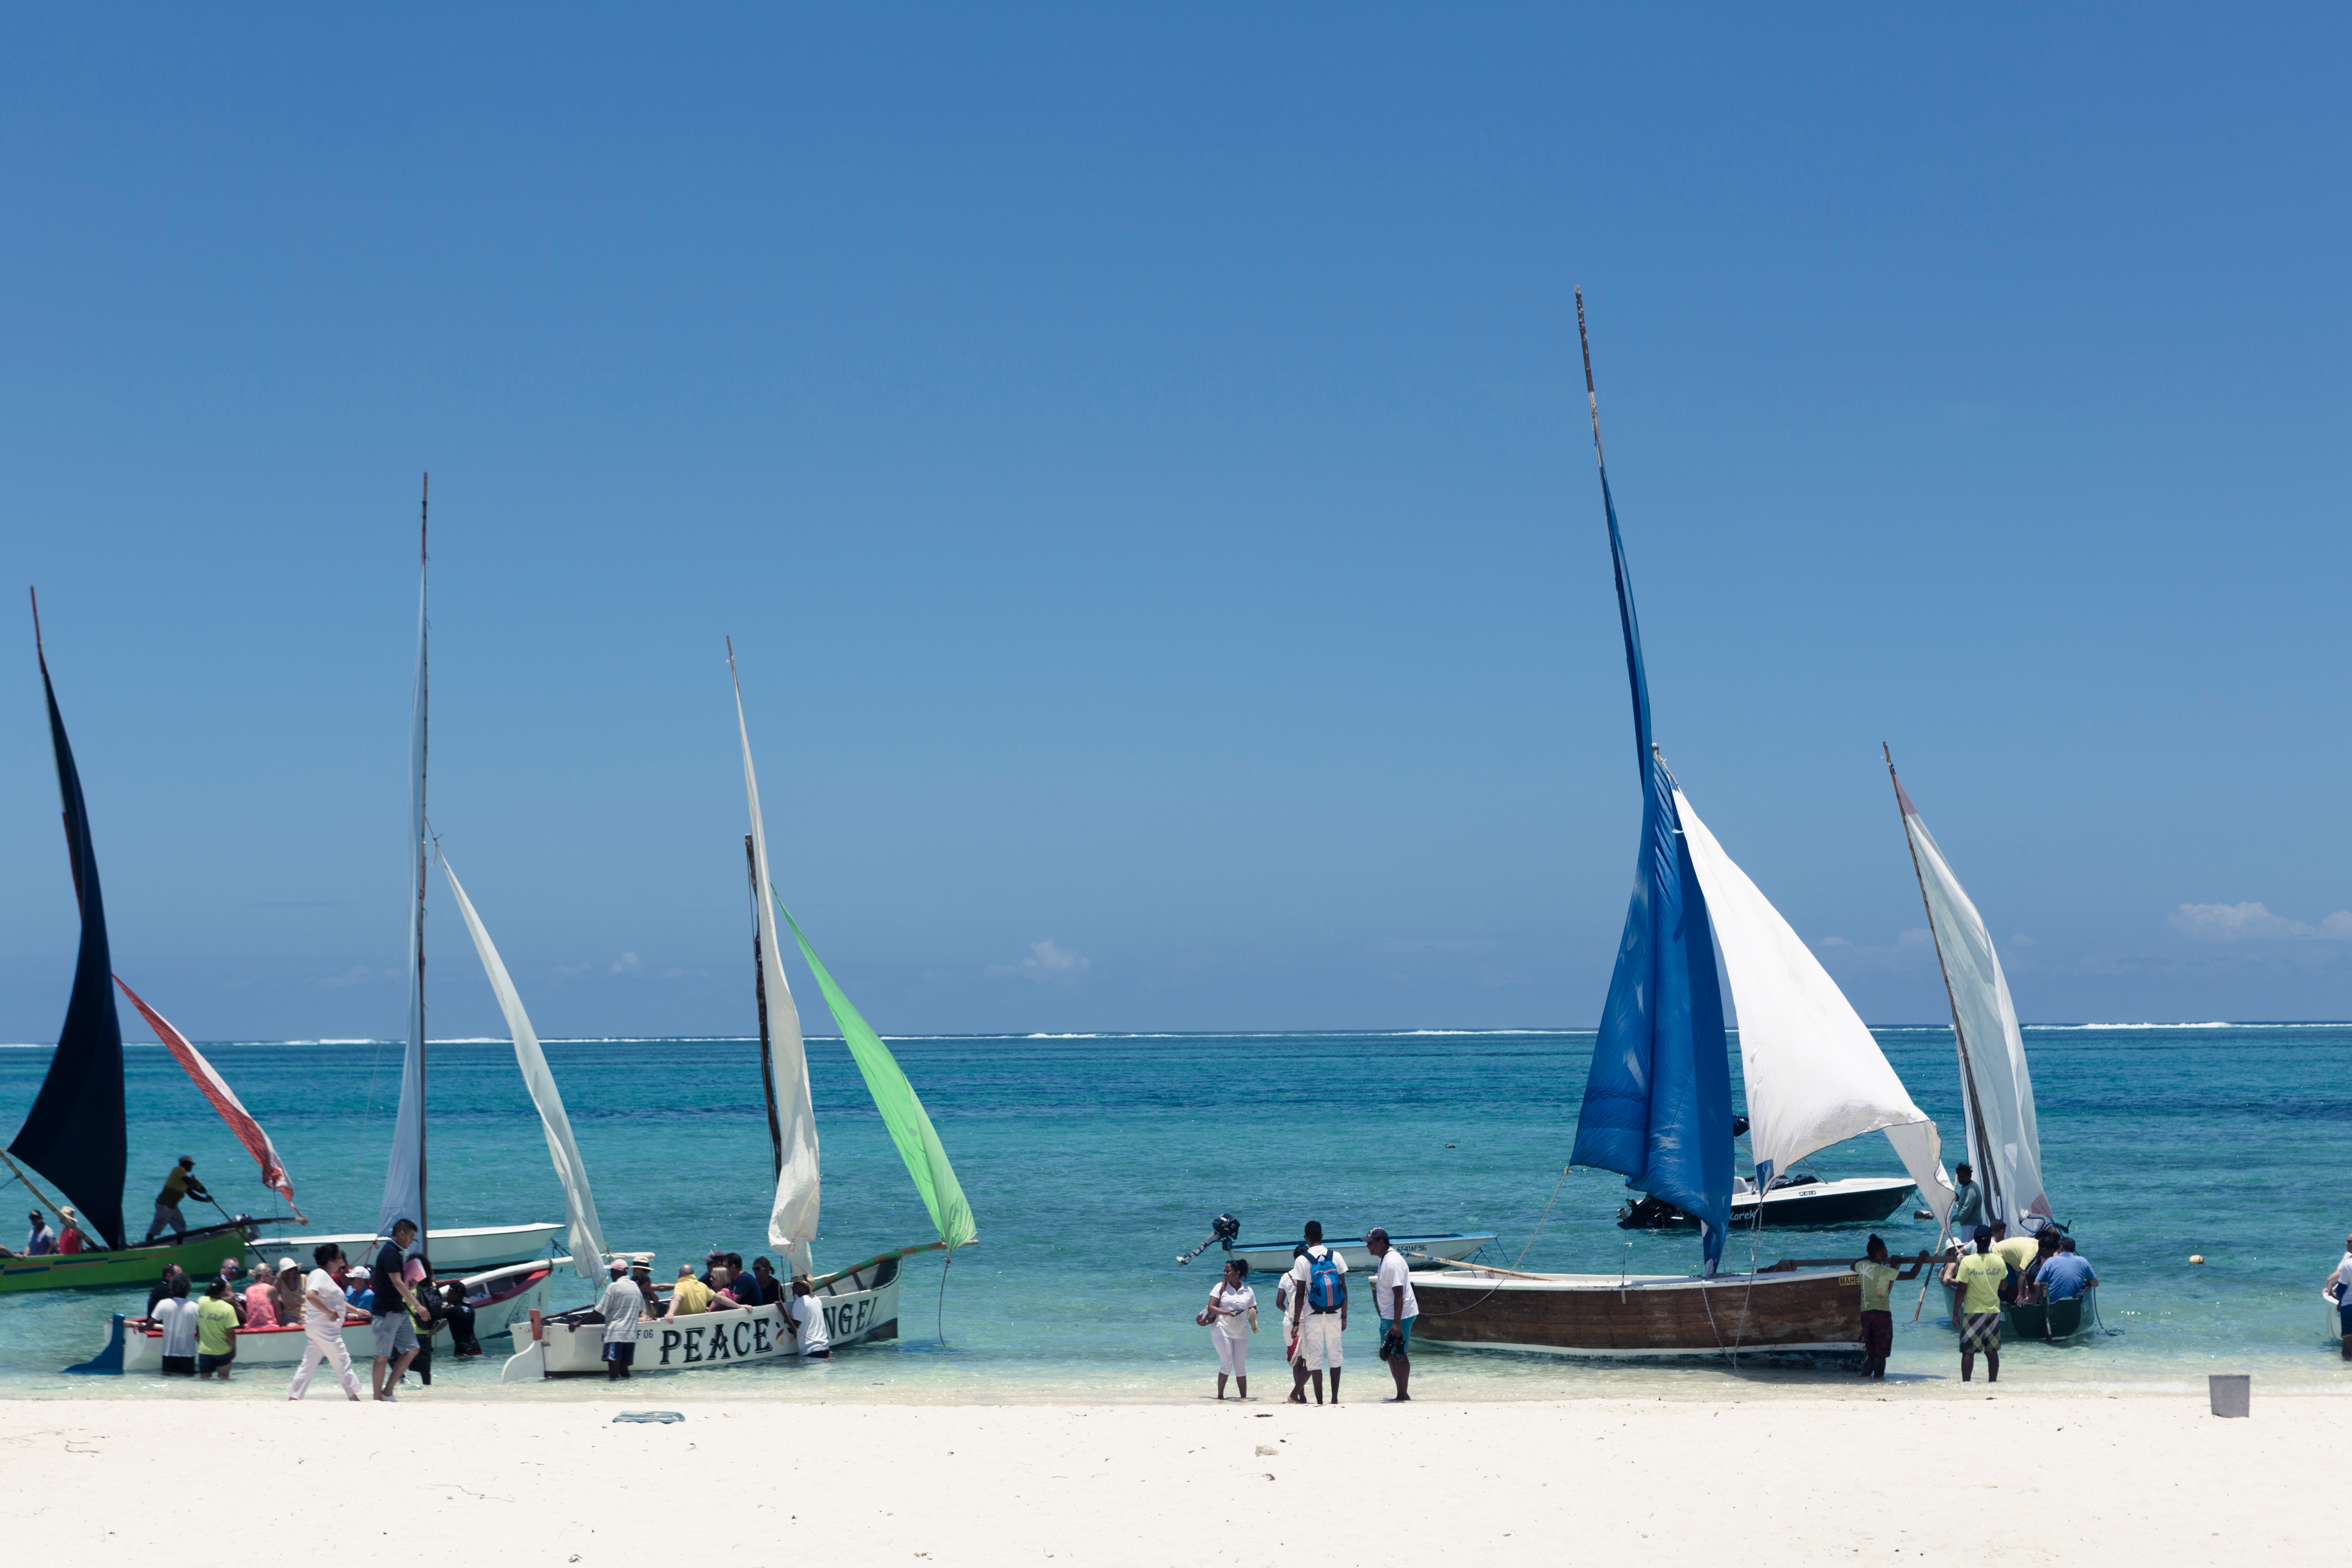
sailing, boat, sailboat, sea, vehicle, sail, sailing ship, bay, schooner, mast, watercraft